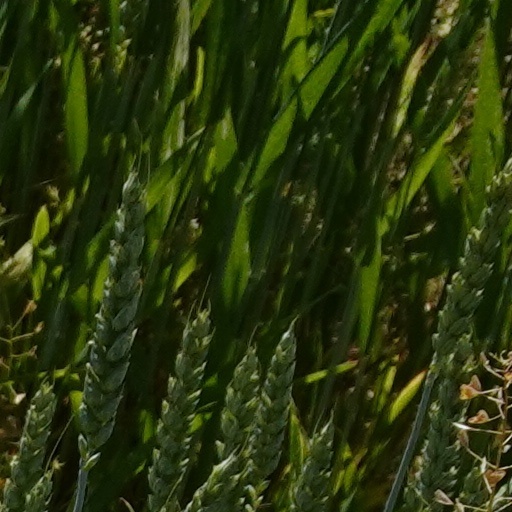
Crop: wheat